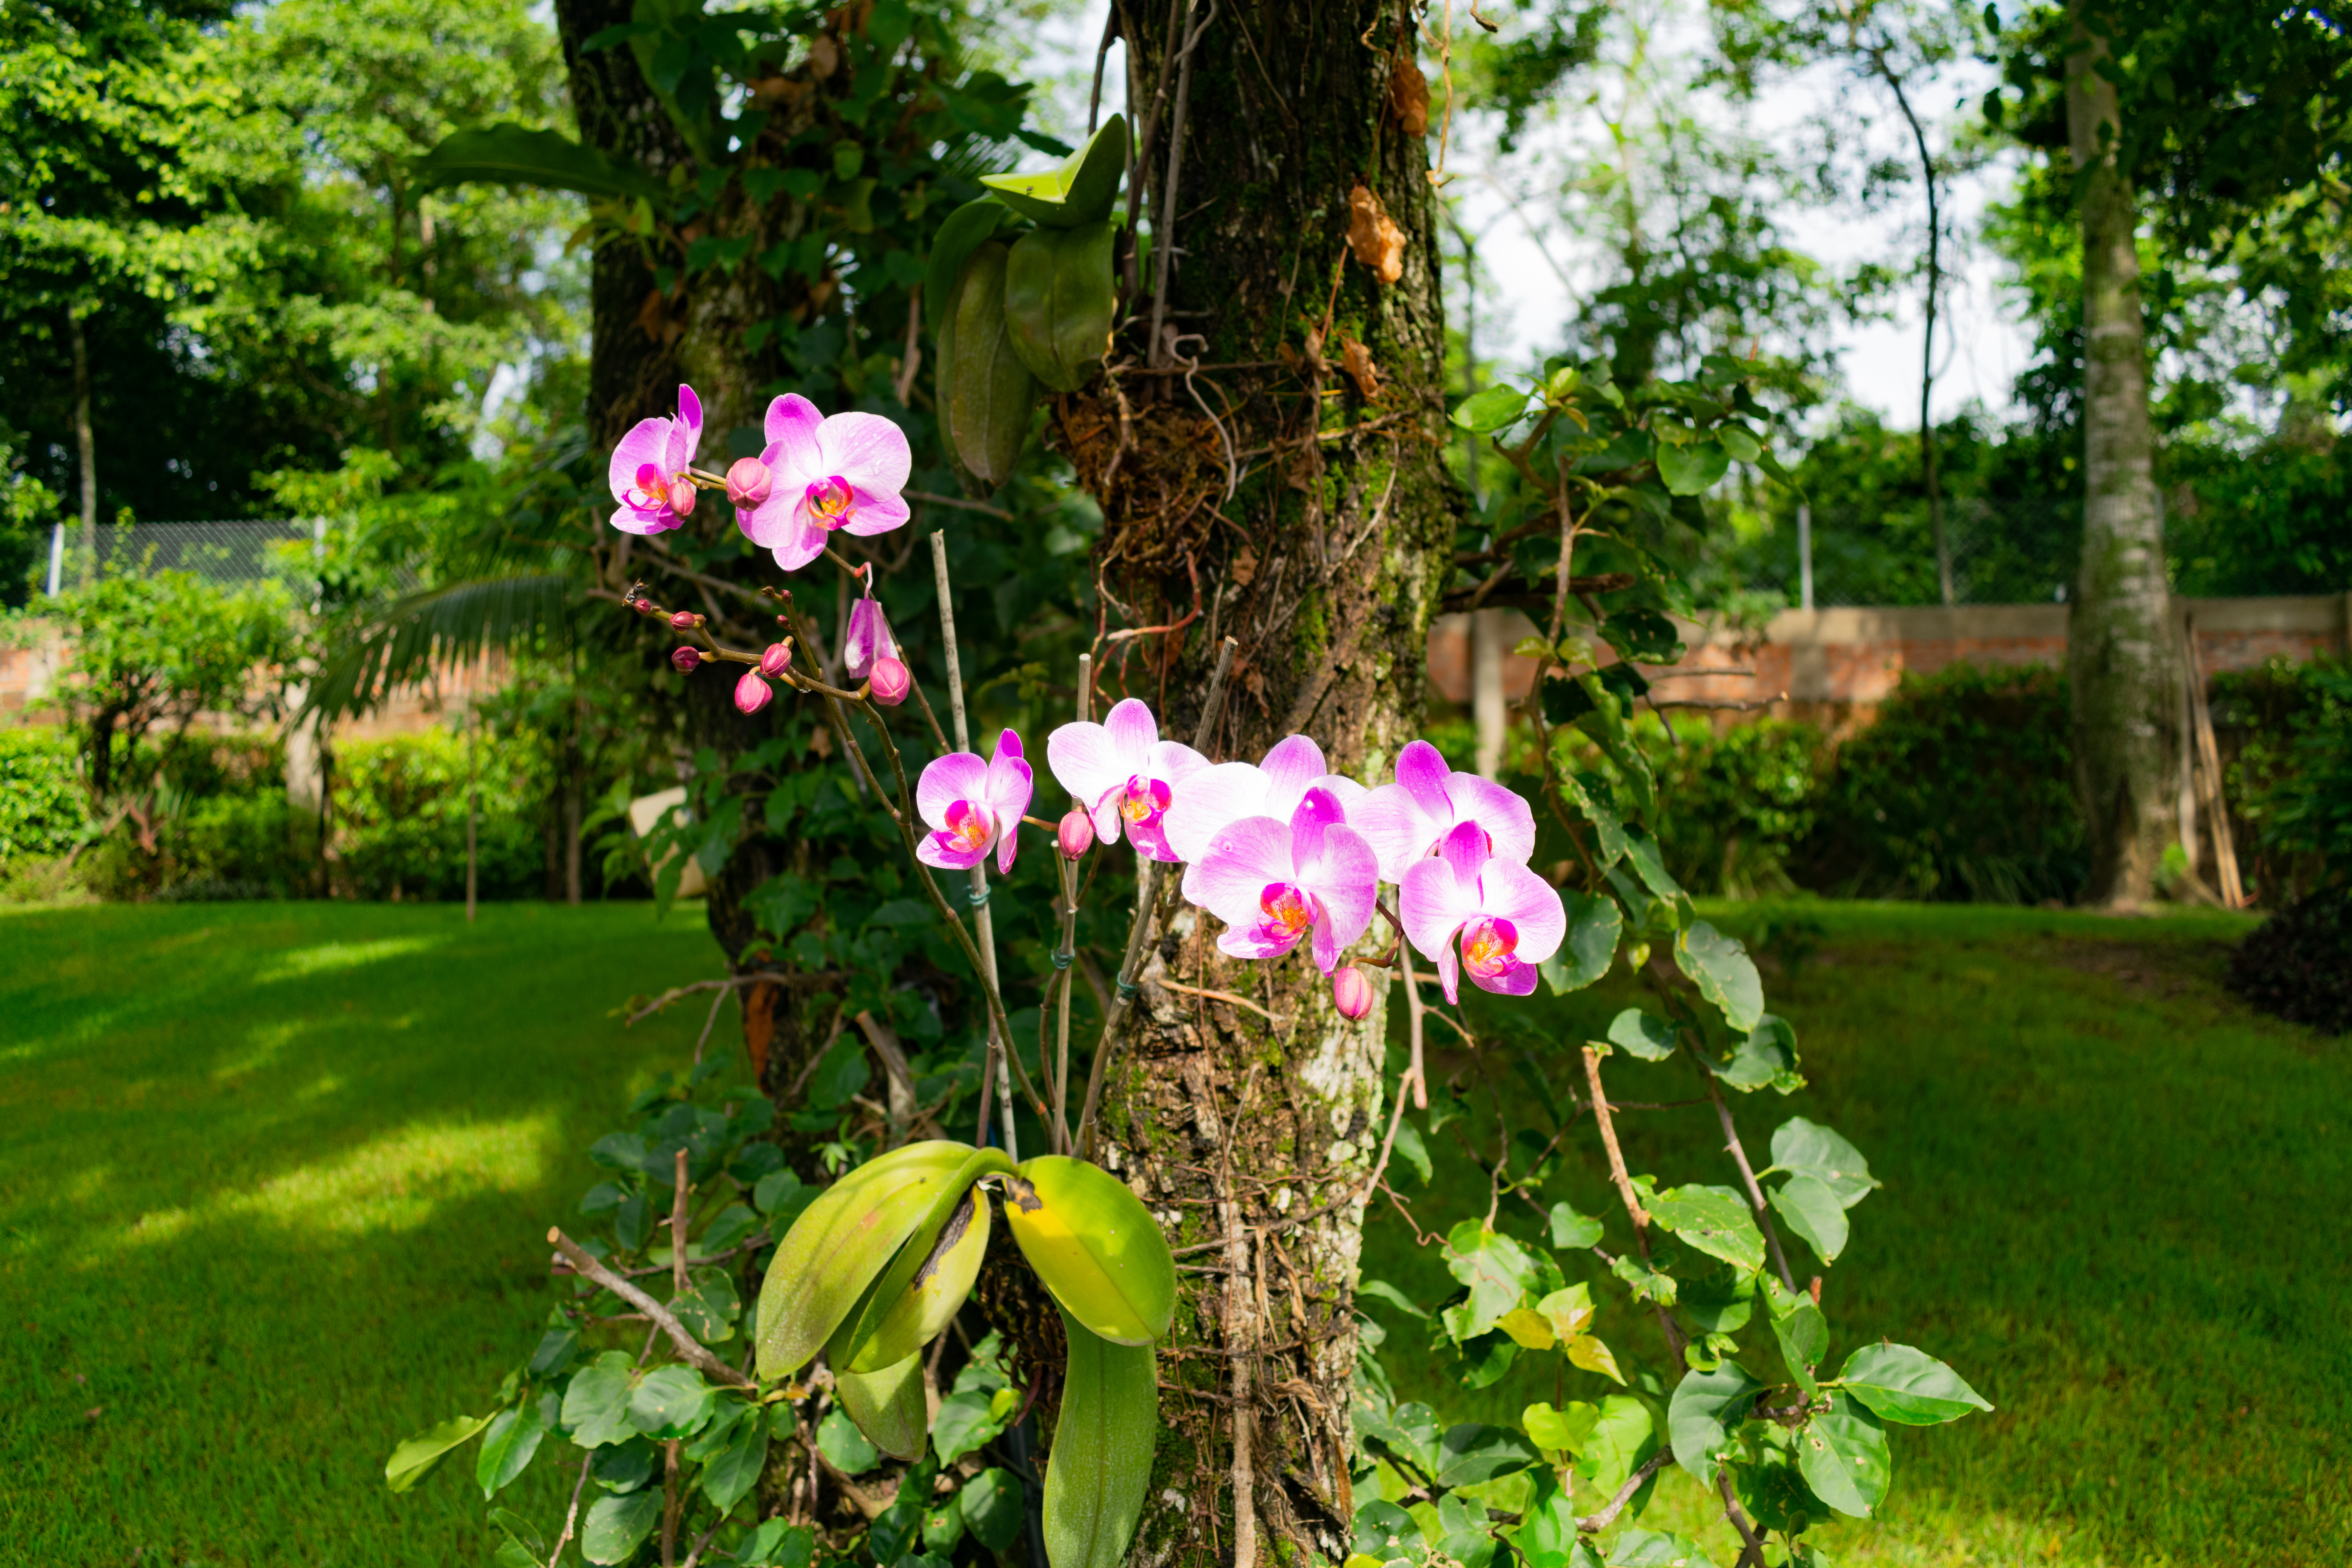
flower, plant, tree, moth orchid, petal, terrestrial plant, grass, magenta, shrub, annual plant, flowering plant, rose family, orchids of the philippines, perennial plant, garden, landscape, palm tree, herbaceous plant, sweet peas, wildflower, landscaping, morning glory family, four o clock family, yard, cattleya, morning glory, orchid, plant stem, cornales, impatiens, rhododendron